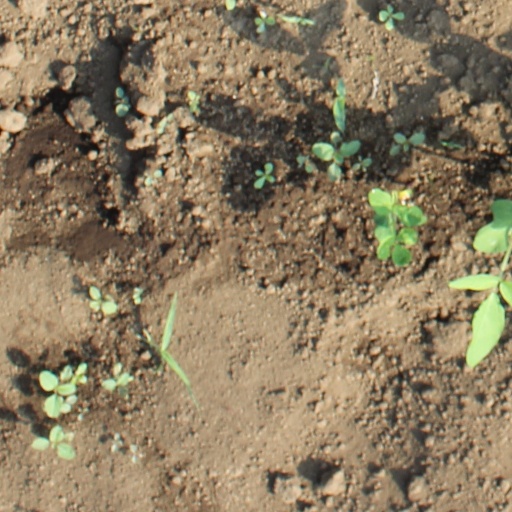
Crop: soybean